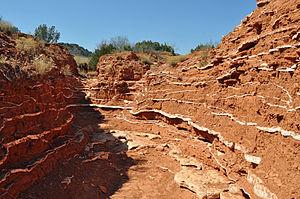
Le parc et sentier d'État des Caprock Canyons est une aire protégée américaine située dans le comté de Briscoe, au Texas. Il a été créé en 1982.